Madhe Ghat

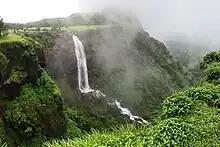
Madhe Ghat waterfall

Madhe Ghat is a waterfall located in Maharashtra, a state of India, around 62 km southwest of Pune, bordering Raigad district and in the vicinity of Torna Fort, Rajgad, Raigad Fort and the backwaters of the Bhatghar dam. The name of the waterfall is "Laxmi Waterfall". It is about 850 meters above sea level and situated in dense forests behind Torna Fort. The view from Madhe Ghat offers a panorama of a vast area, comprising, for example, Raigad fort, Lingana, Varandha ghat and Shivthar Ghal.